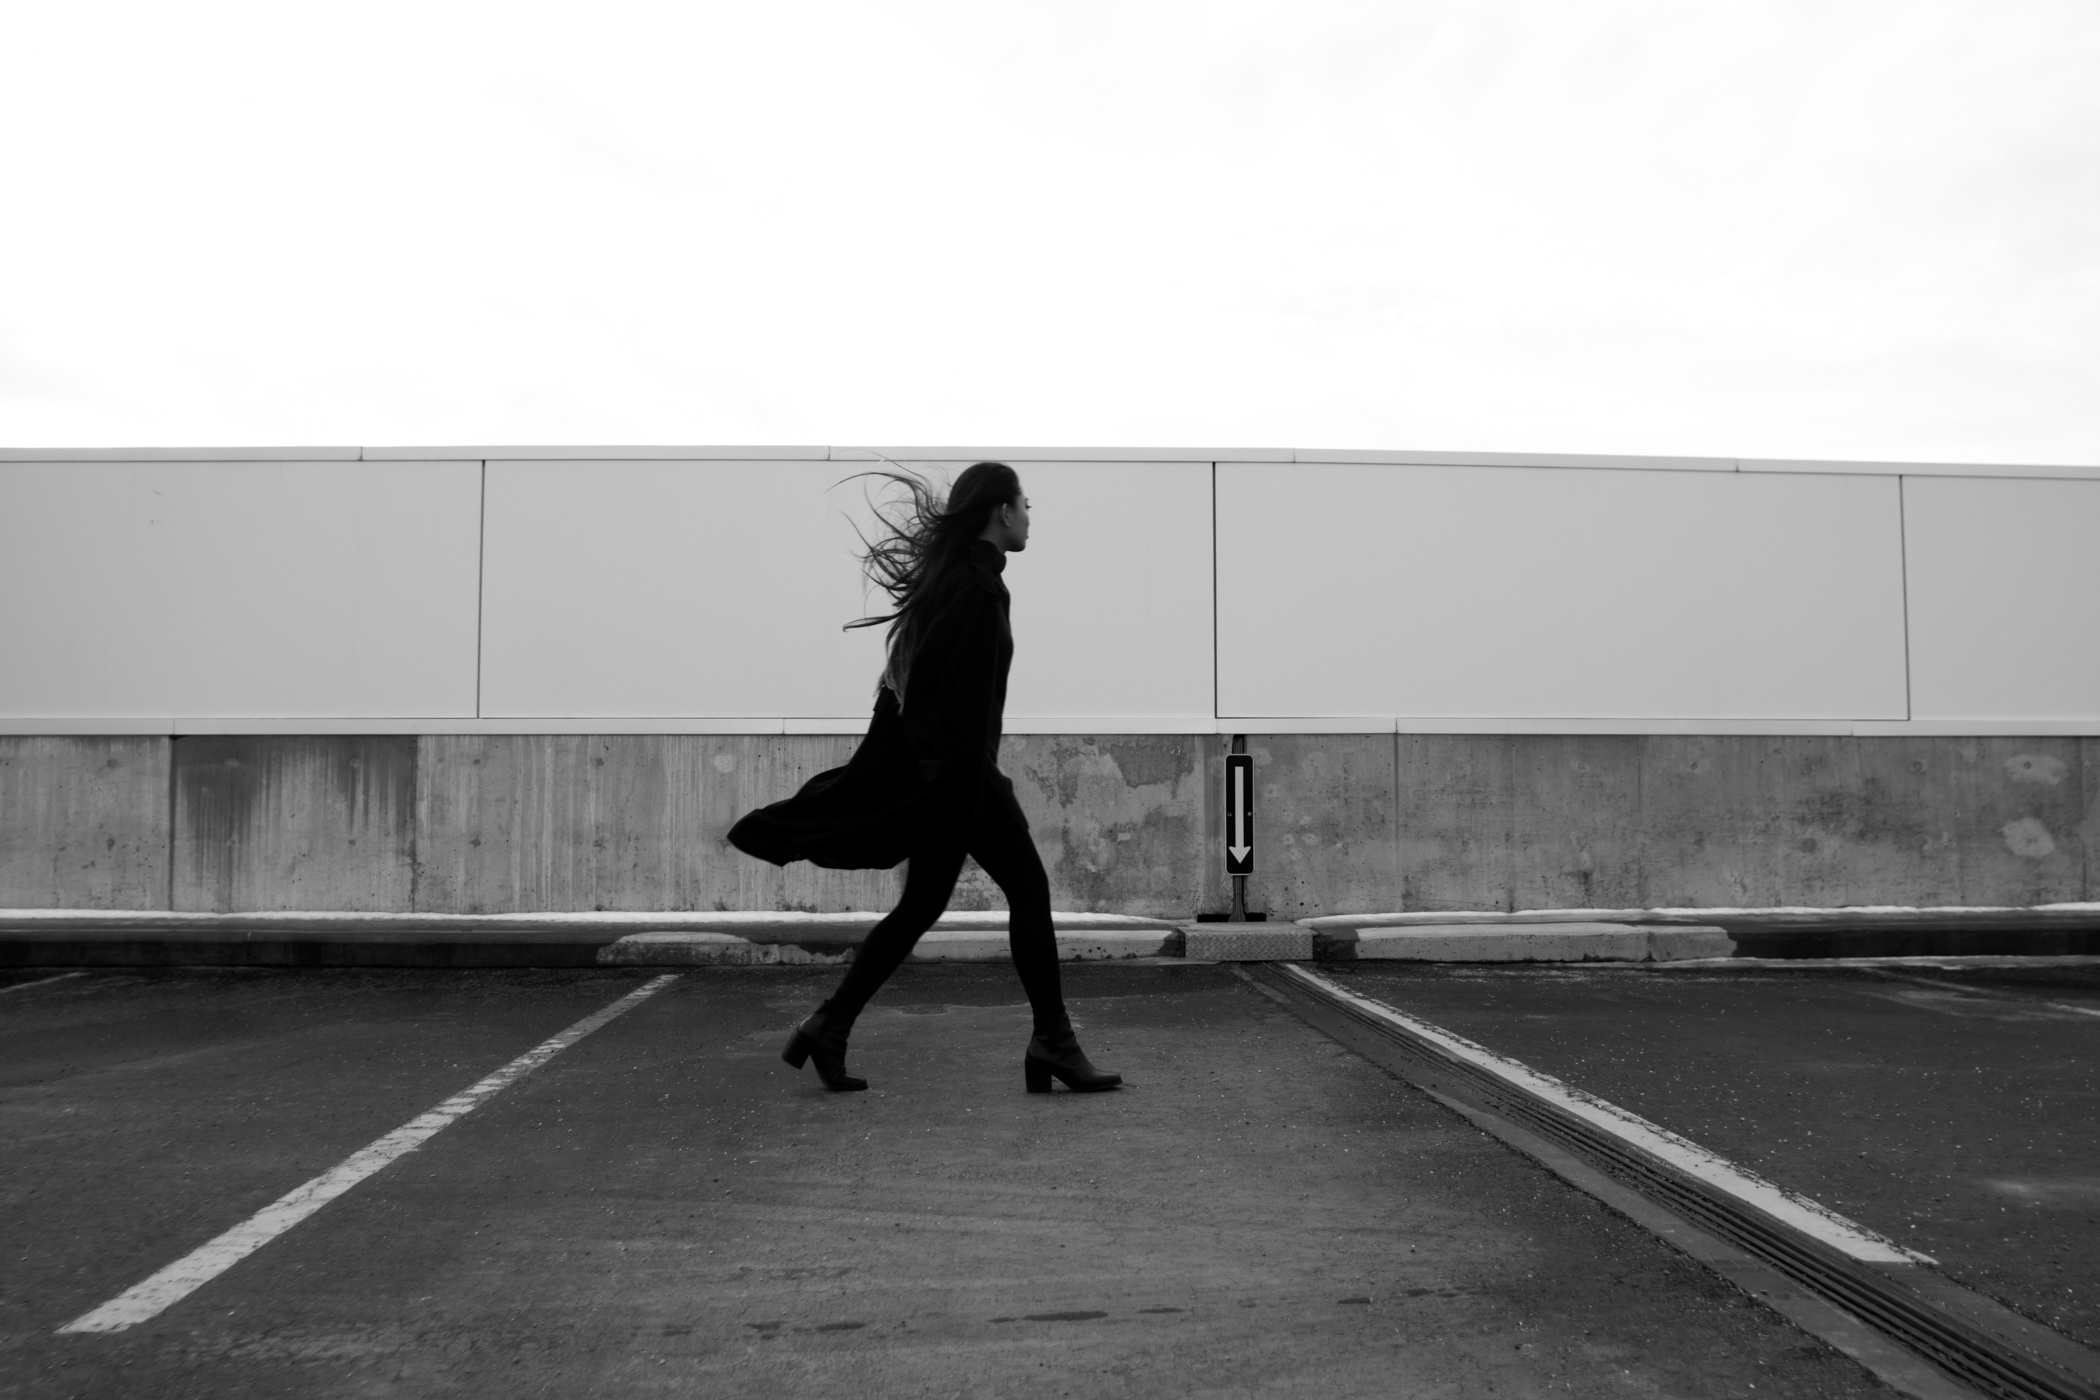
black and white, white, photography, black, monochrome, photograph, monochrome photography, human positions